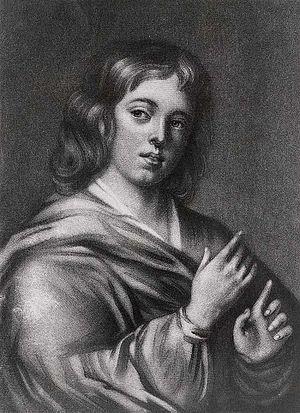
Edward Kynaston, né en 1640 et décédé en janvier 1706, est un comédien anglais de l'époque de la Restauration anglaise. Il est l'un des derniers acteurs de cette période à avoir incarné des rôles de femmes.